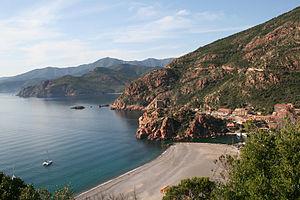
Ota France, le Golfe de Porto (Corse-du-Sud) et la plage du hameau de Porto. Corsu: Ota Francia, u Golfu di Portu è u piaghjia di u paese di Portu.
Porto est la marine du village d'Ota, commune française située dans le département de la Corse-du-Sud et de la région Corse. Il appartient à la microrégion du Sia.